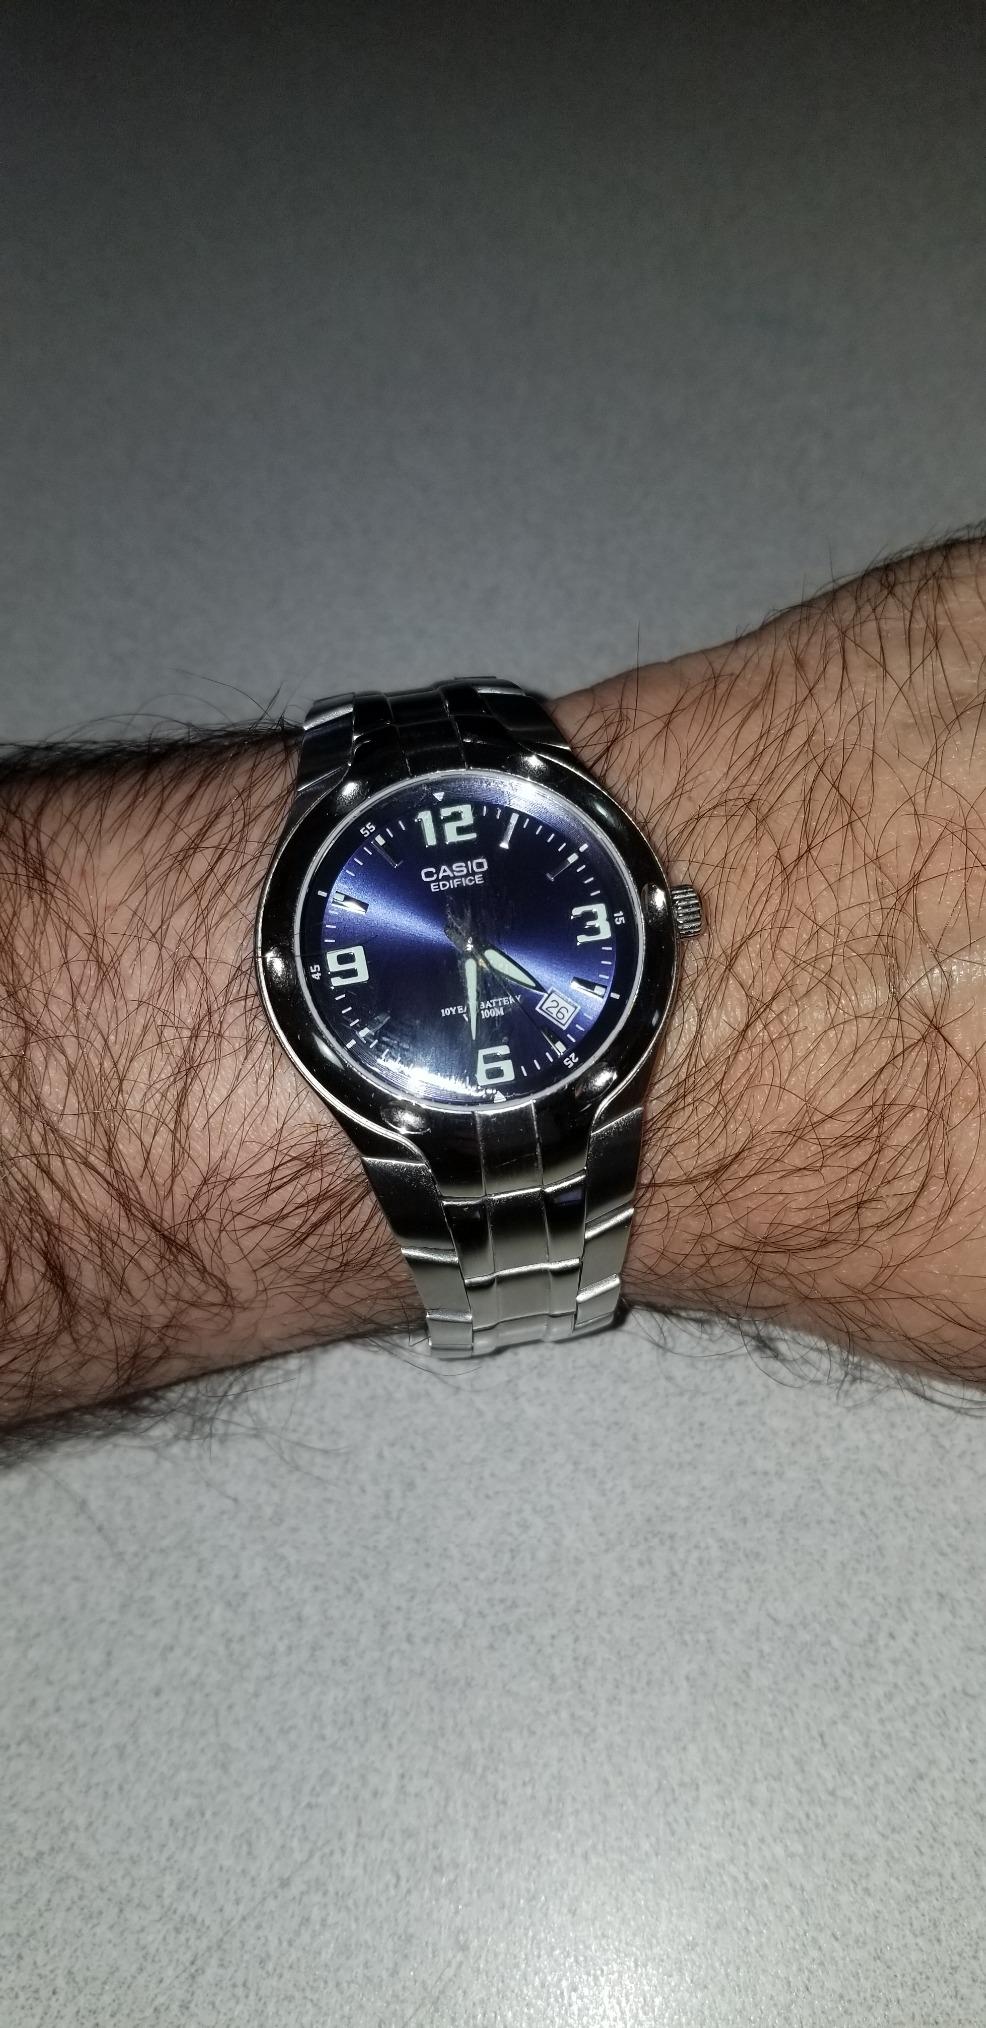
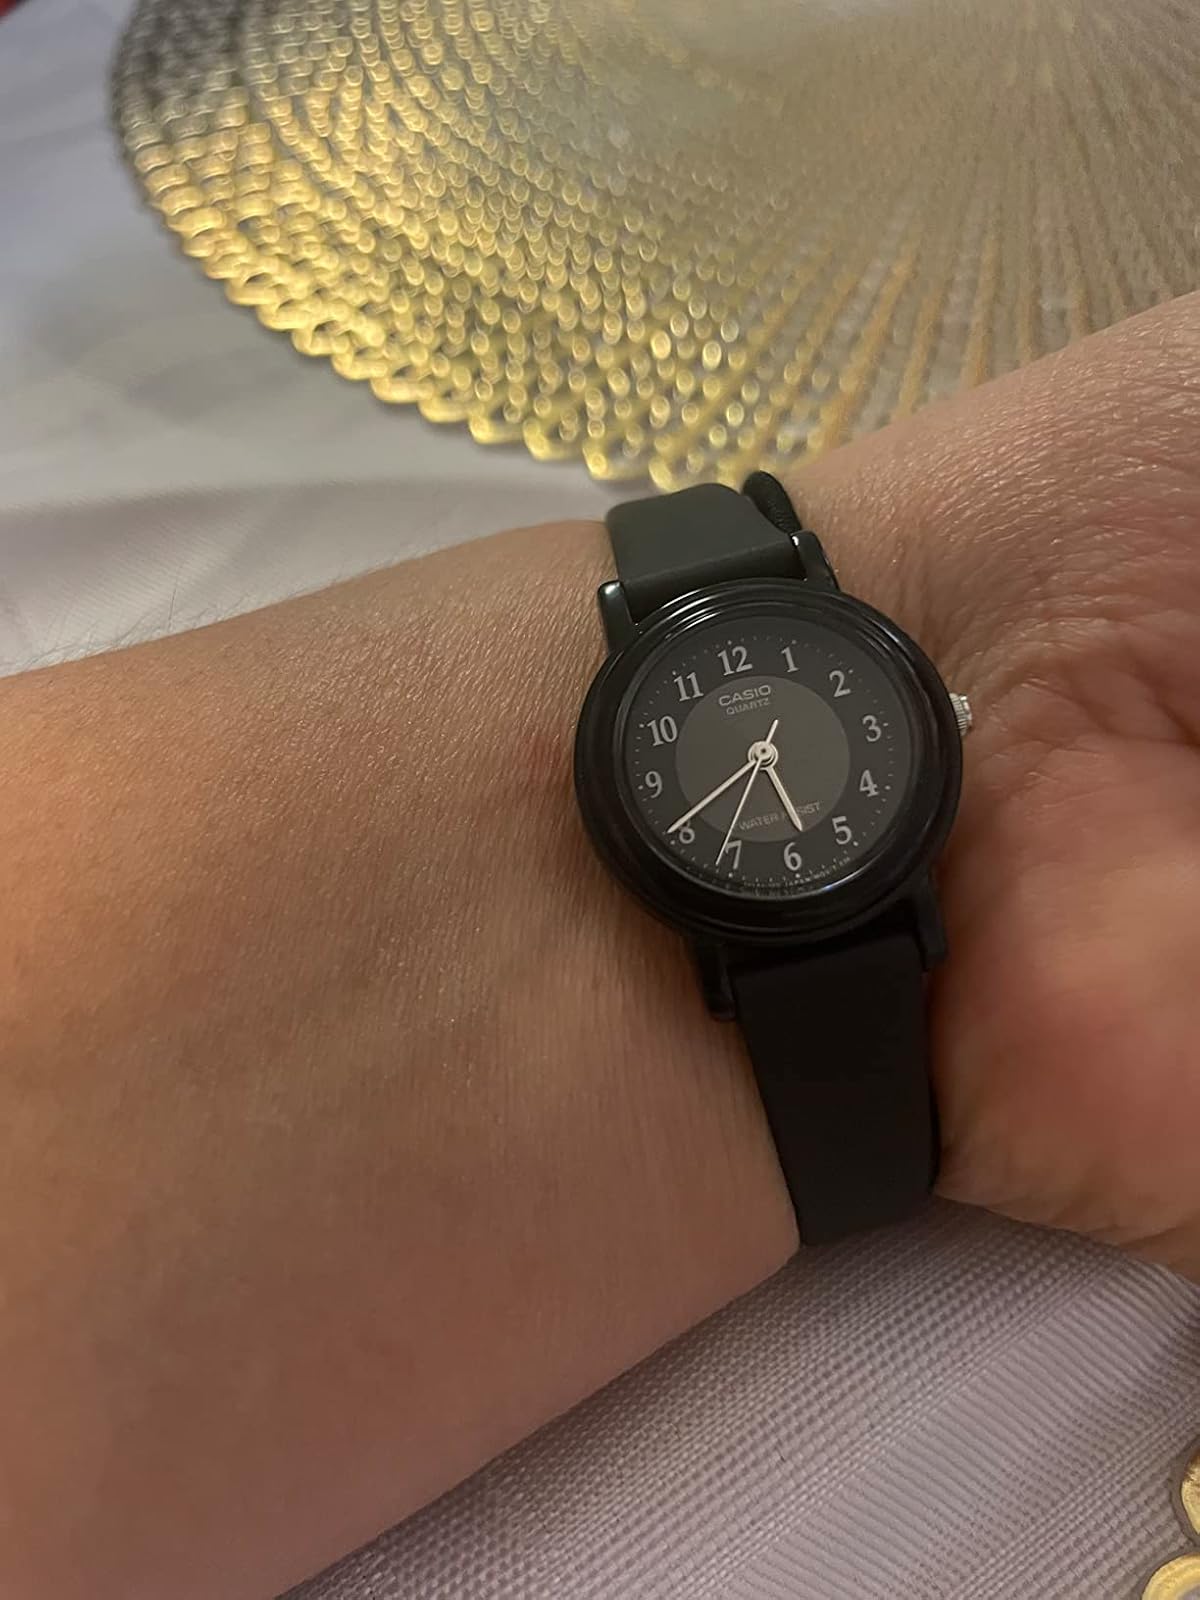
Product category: accessories_watch
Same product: no